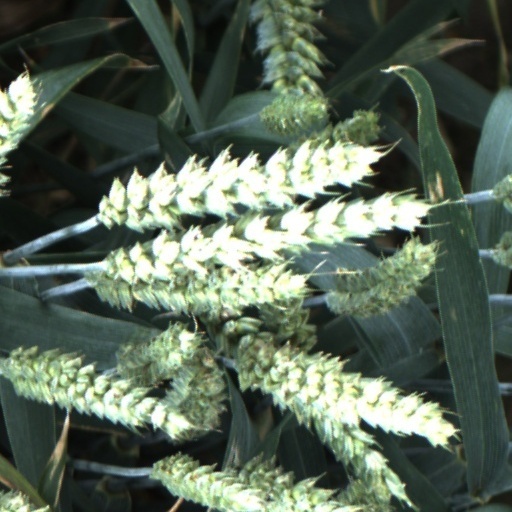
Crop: wheat